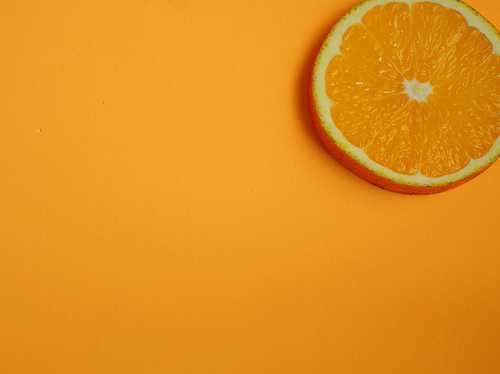
Label: Orange